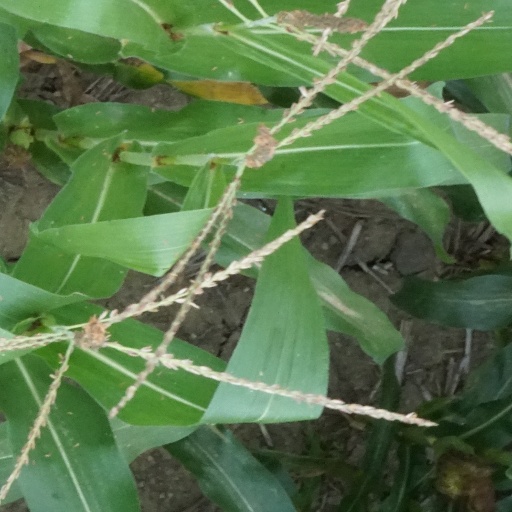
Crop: maize; corn